Battle of Gettysburg, third day cavalry battles

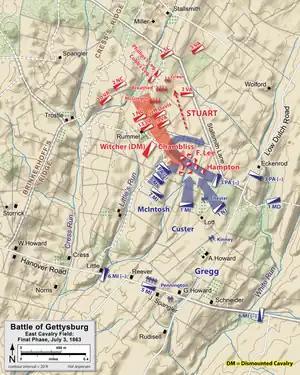
Gettysburg East Cavalry Field, final phase

At about 11:00 a.m. on July 3, Stuart reached Cress Ridge, just north of what is now called East Cavalry Field, and signaled Lee that he was in position by ordering the firing of four guns, one in each direction of the compass. This was a foolish error because he also alerted Gregg to his presence. The brigades of McIntosh and Custer were positioned to block Stuart. As the Confederates approached, Gregg engaged them with an artillery duel and the superior skills of the Union horse artillerymen got the better of Stuart's guns.